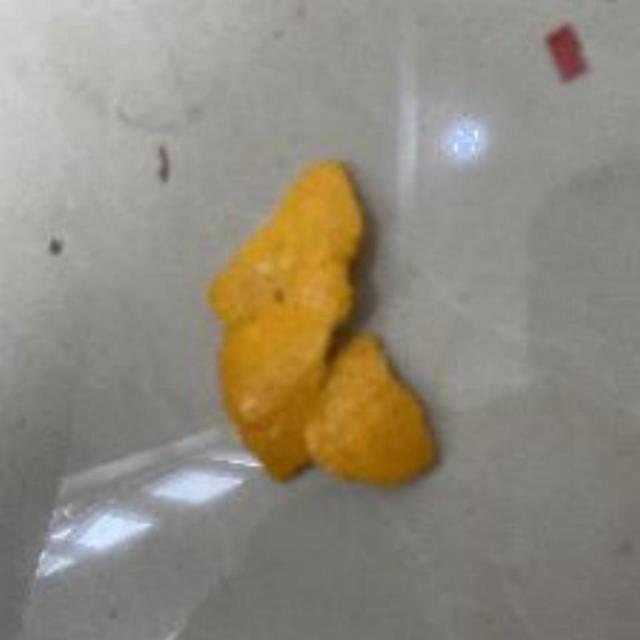
Label: peels